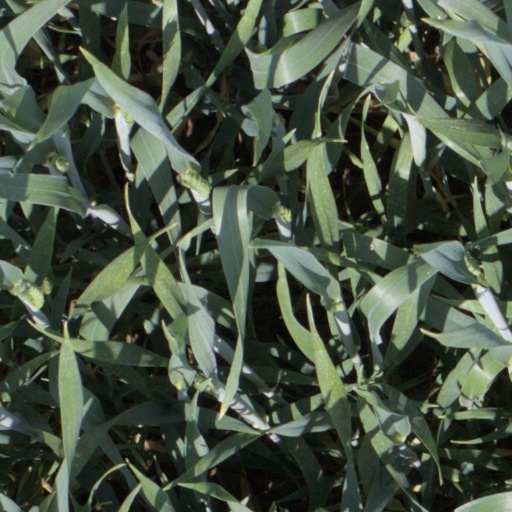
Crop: wheat